Churra

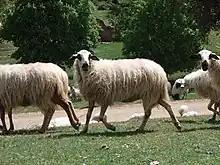

The Churra is an Iberian type, breed or group of breeds of sheep. The word simply means 'coarse-woolled'. The Churra originates in the Duero Valley in the autonomous community of Castile and León in north-western Spain. In the province of Zamora the milk is used to make Zamorano cheese.